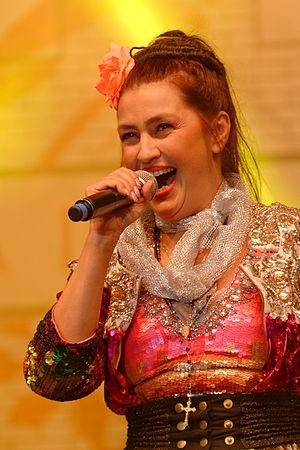
Rona Hartner chantant dans le cadre de la «
Rona Hartner, née le 9 mars 1973 à Bucarest, est une actrice et compositrice franco-roumaine d’origine allemande. Elle a été officiellement naturalisée française à la fin de l'année 2010.
La bande à Ruquier est une équipe de chroniqueurs qui entourent ou ont entouré Laurent Ruquier dans les diverses émissions qu'il a animées à la radio et à la télévision et dont le noyau dur est composé de Isabelle Alonso, Jean Benguigui, Pierre Bénichou, Michèle Bernier, Jean-Marie Bigard, Steevy Boulay, Christine Bravo, Jean-Pierre Coffe, Caroline Diament, Philippe Geluck, Valérie Mairesse, Isabelle Mergault, Gérard Miller, Isabelle Motrot, Claude Sarraute et Titoff.